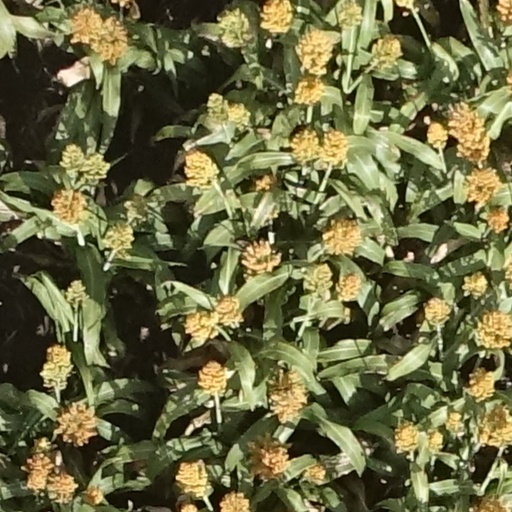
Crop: sorghum